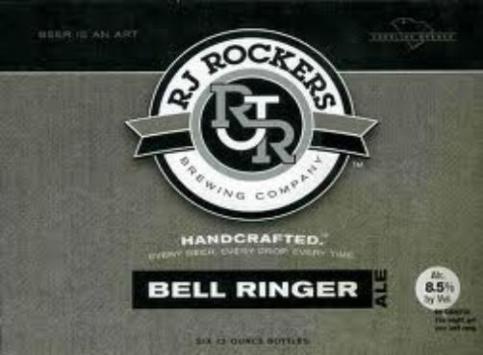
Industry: Food